RKO Keith's Theater (Flushing, Queens)

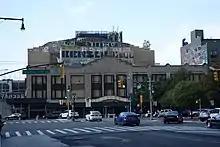
The theater as seen from Main Street. After being abandoned, the theater building was covered extensively with graffiti.

Huang sold the theater in 2002 to Boymelgreen, who planned to build the RKO Plaza, a mixed-use development with apartments, retail, restaurants, and a senior center; the ticket lobby and foyer would be preserved. As part of the $100 million project, Boymelgreen would demolish the facade and build a curving glass wall in front of the lobby and foyer. This came after an engineering study found that the auditorium was "so devastated that little of it can be saved". A hole behind the proscenium arch exposed the auditorium to the outdoors, and plaster and paint were peeling off the walls and ceilings. Glenn Collins of "The New York Times" characterized the theater as "a Sistine Chapel for connoisseurs of decay". In February 2004, members of Queens Community Board 7 voted against granting Boymelgreen an exemption to the zoning regulations to enable the addition of condominiums in the RKO Plaza. The next year, Community Board 7 approved a revised plan, which was narrower and was set back further from Northern Boulevard. The project, as approved, would have contained 200 condominium apartments, along with 229 parking spaces.